Make Mine Freedom

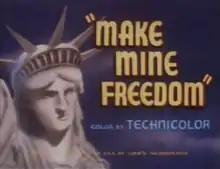

Make Mine Freedom is a 1948 American animated anti-communist propaganda cartoon created by John Sutherland Productions for the Extension Department of Harding College (now Harding University). Financed with a grant from the Alfred P. Sloan Foundation, the cartoon was the first in a series of pro-free enterprise films produced by Sutherland for Harding. The cartoon depicts a satire of perceived life under collectivist ideology.